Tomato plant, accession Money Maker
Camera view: tilt-top (135 deg); turntable rotation: 300 degrees
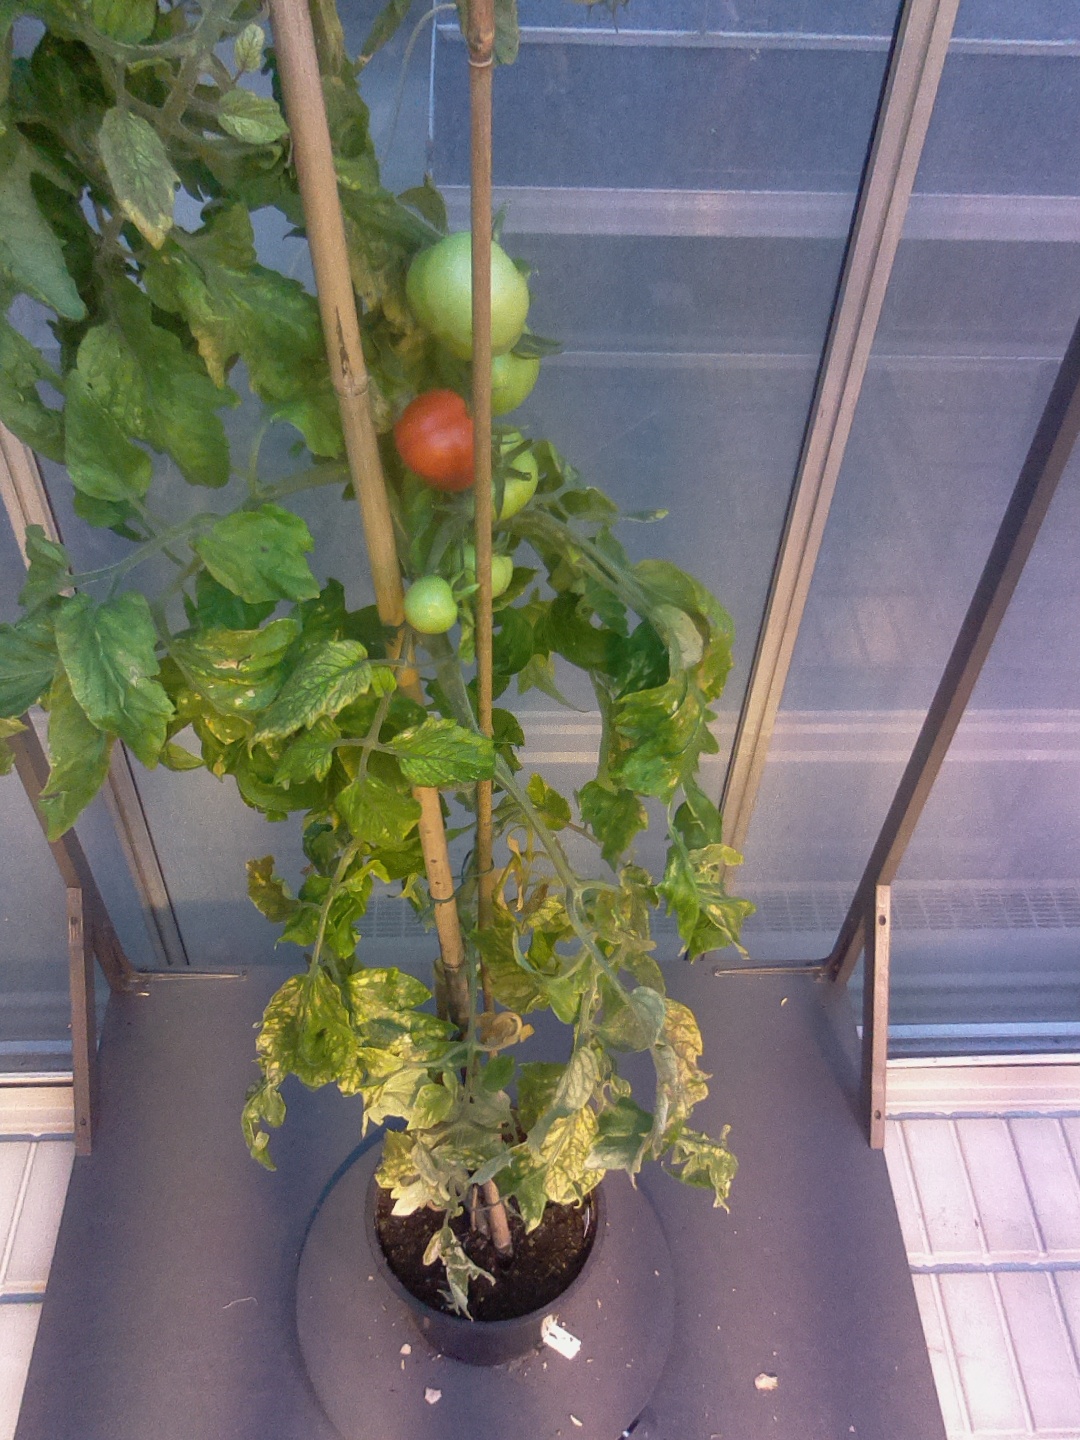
BBCH growth stage 81: 10%-20% of fruits show typical fully ripe color